Hamang Tunnel

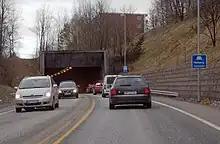
Hamangtunnelen.jpg

The Hamang Tunnel is a road tunnel that runs under Hamang northwest of Sandvika in Norway. It forms a part of the European route E16. It was named "Hamangporten" in 1991, but the name was changed after two months at the demand of the Norwegian Public Roads Administration, who deemed the name Hamangporten to be "most unfortunate".